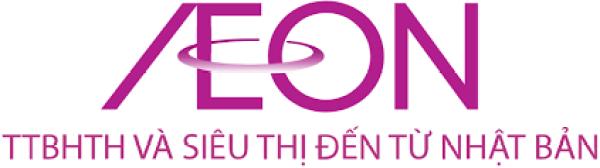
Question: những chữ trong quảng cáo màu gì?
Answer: màu tím